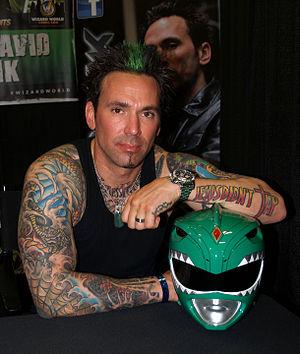
Jason David Frank, né le 4 septembre 1973 à Covina en Californie, est un acteur et un combattant professionnel de MMA américain.
Tommy Oliver est un personnage récurrent de la série Power Rangers, qui apparaît dans plusieurs des saisons.